Human leg

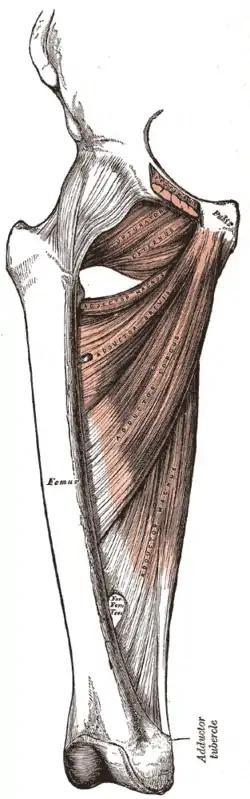
Hip adductors

The ventral hip muscles function as lateral rotators and play an important role in the control of the body's balance. Because they are stronger than the medial rotators, in the normal position of the leg, the apex of the foot is pointing outward to achieve better support. The obturator internus originates on the pelvis on the obturator foramen and its membrane, passes through the lesser sciatic foramen, and is inserted on the trochanteric fossa of the femur. "Bent" over the lesser sciatic notch, which acts as a fulcrum, the muscle forms the strongest lateral rotators of the hip together with the gluteus maximus and quadratus femoris. When sitting with the knees flexed it acts as an abductor. The obturator externus has a parallel course with its origin located on the posterior border of the obturator foramen. It is covered by several muscles and acts as a lateral rotator and a weak adductor. The inferior and superior gemelli muscles represent marginal heads of the obturator internus and assist this muscle. These three muscles form a three-headed muscle (tricipital) known as the triceps coxae. The quadratus femoris originates at the ischial tuberosity and is inserted onto the intertrochanteric crest between the trochanters. This flattened muscle act as a strong lateral rotator and adductor of the thigh.